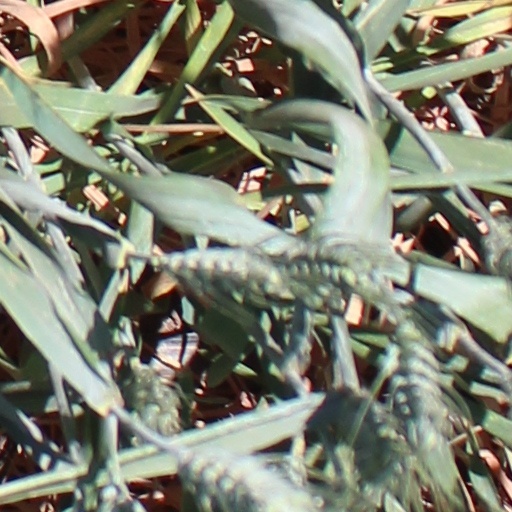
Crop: wheat